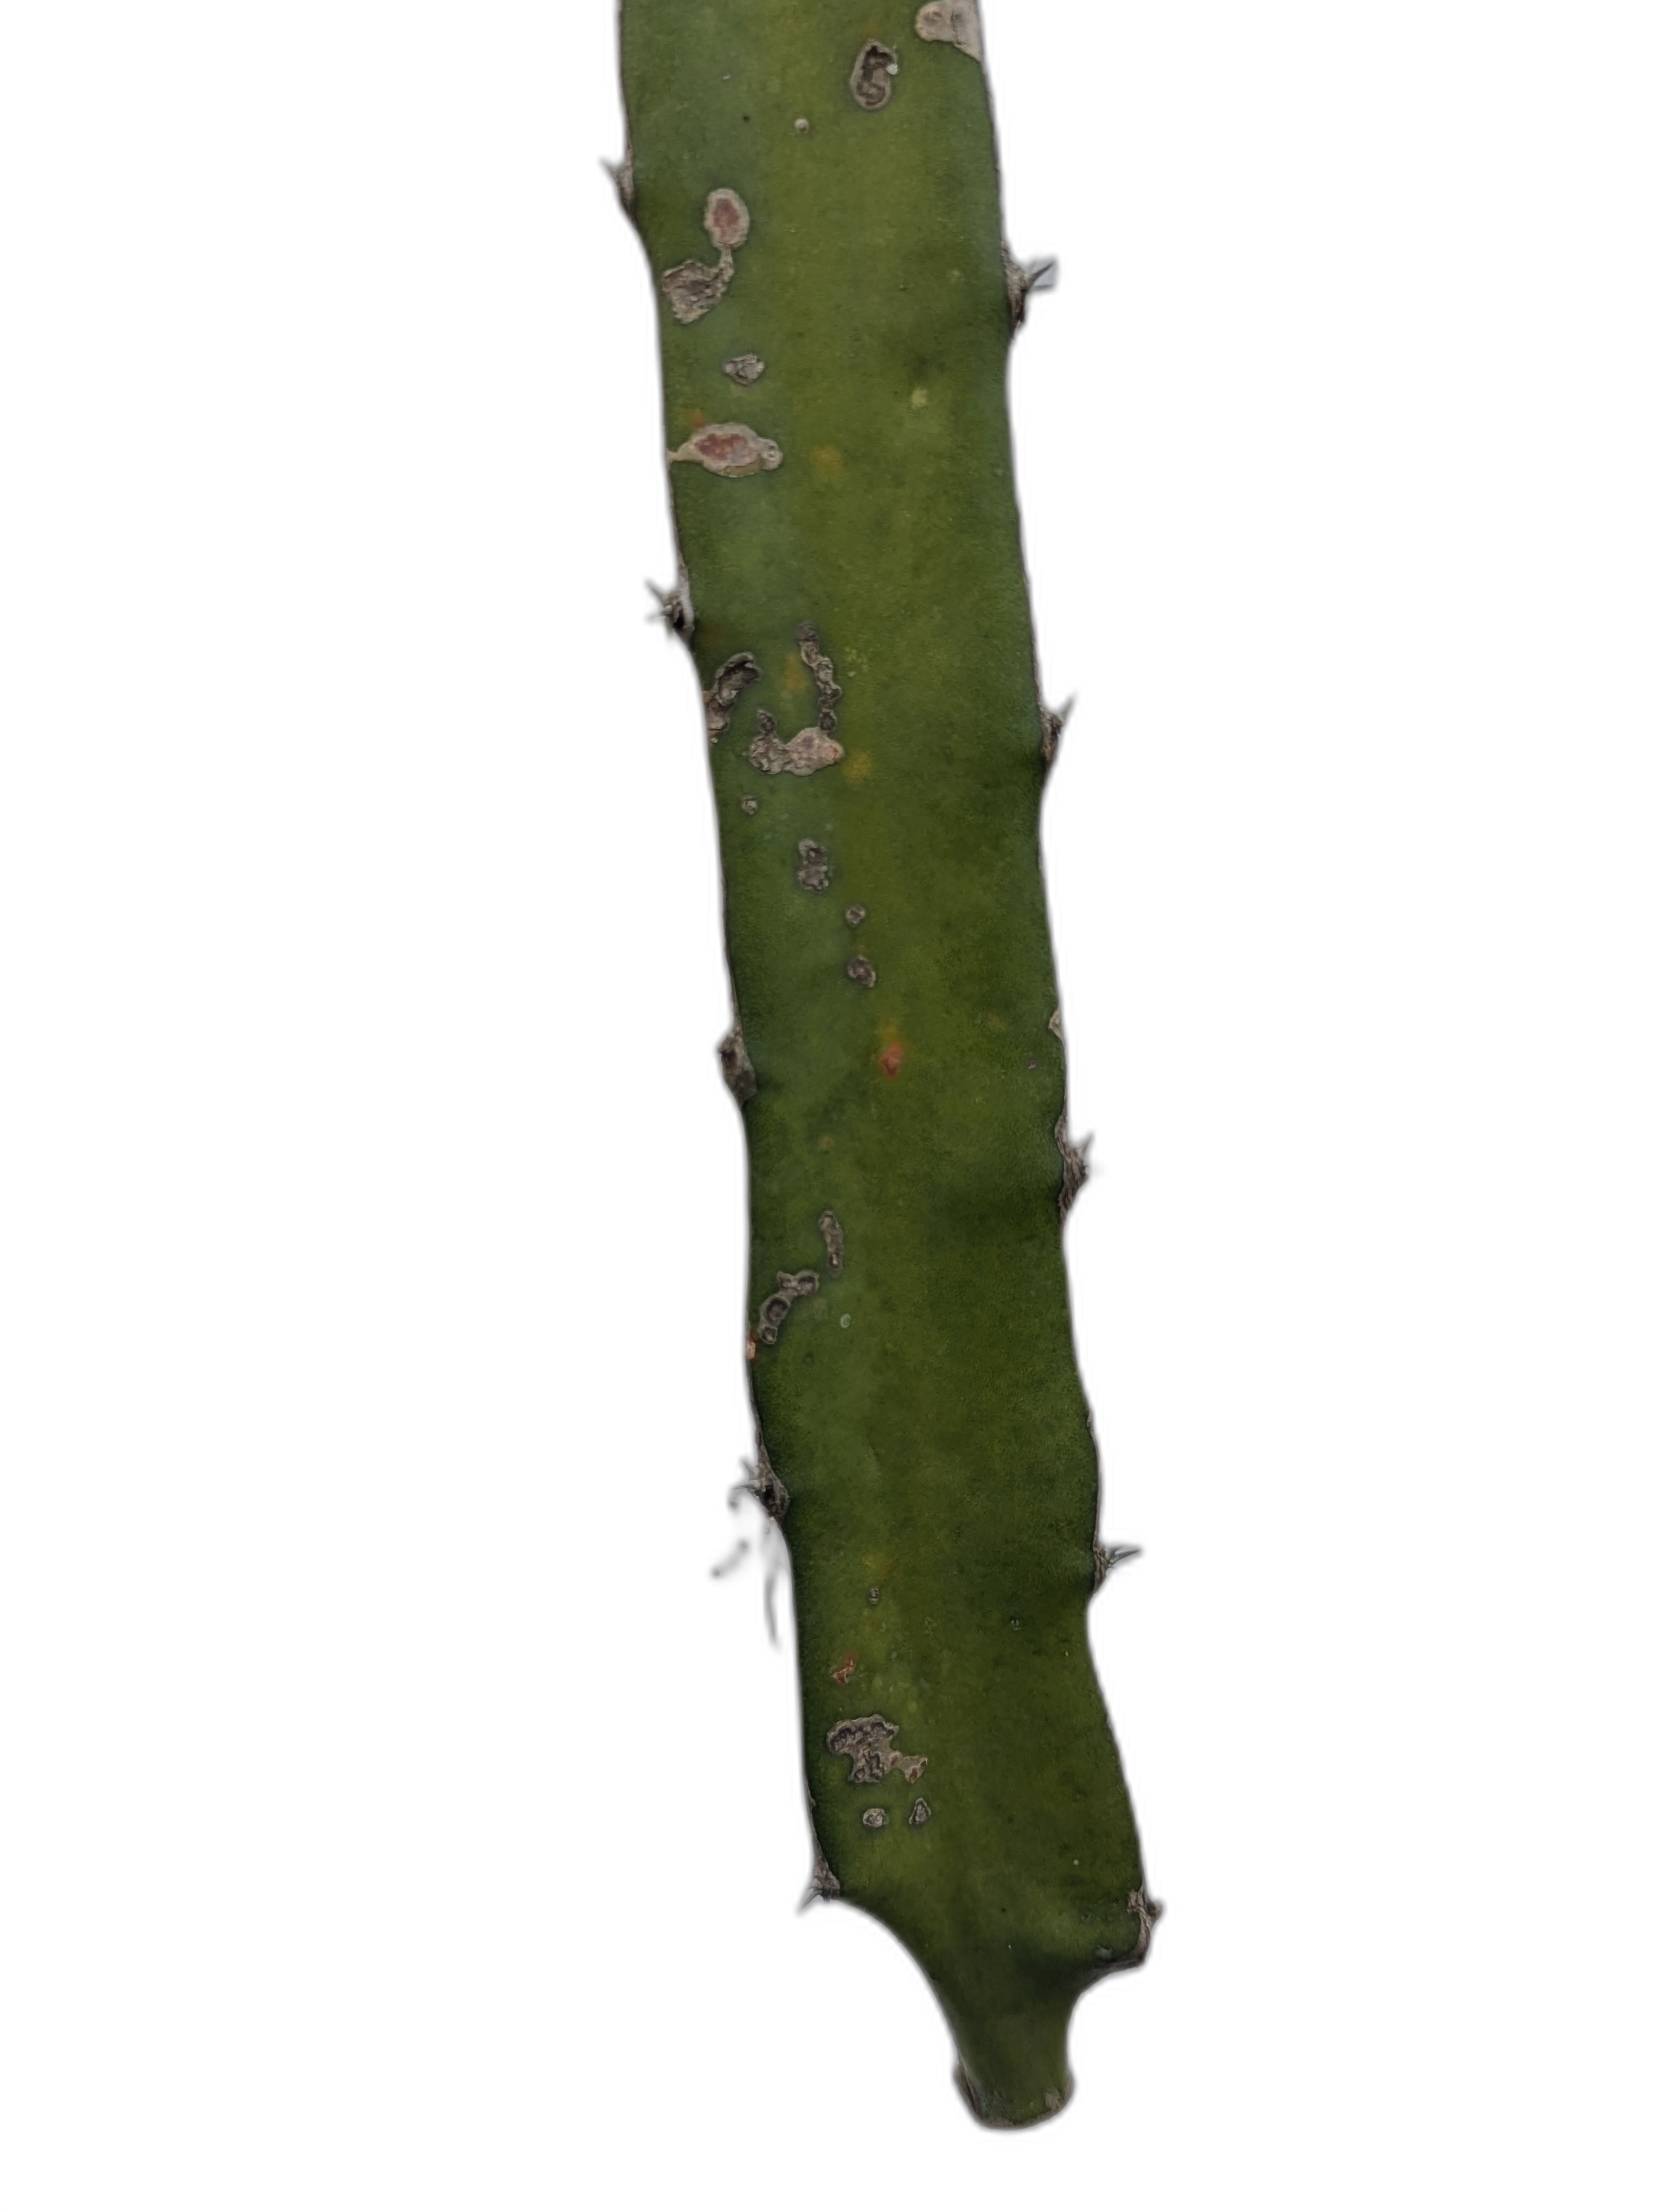
Label: Bad leaf